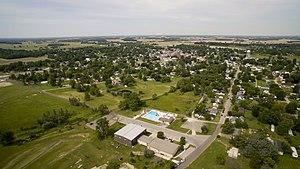
Dunkirk est une municipalité américaine principalement située dans le comté de Jay en Indiana.